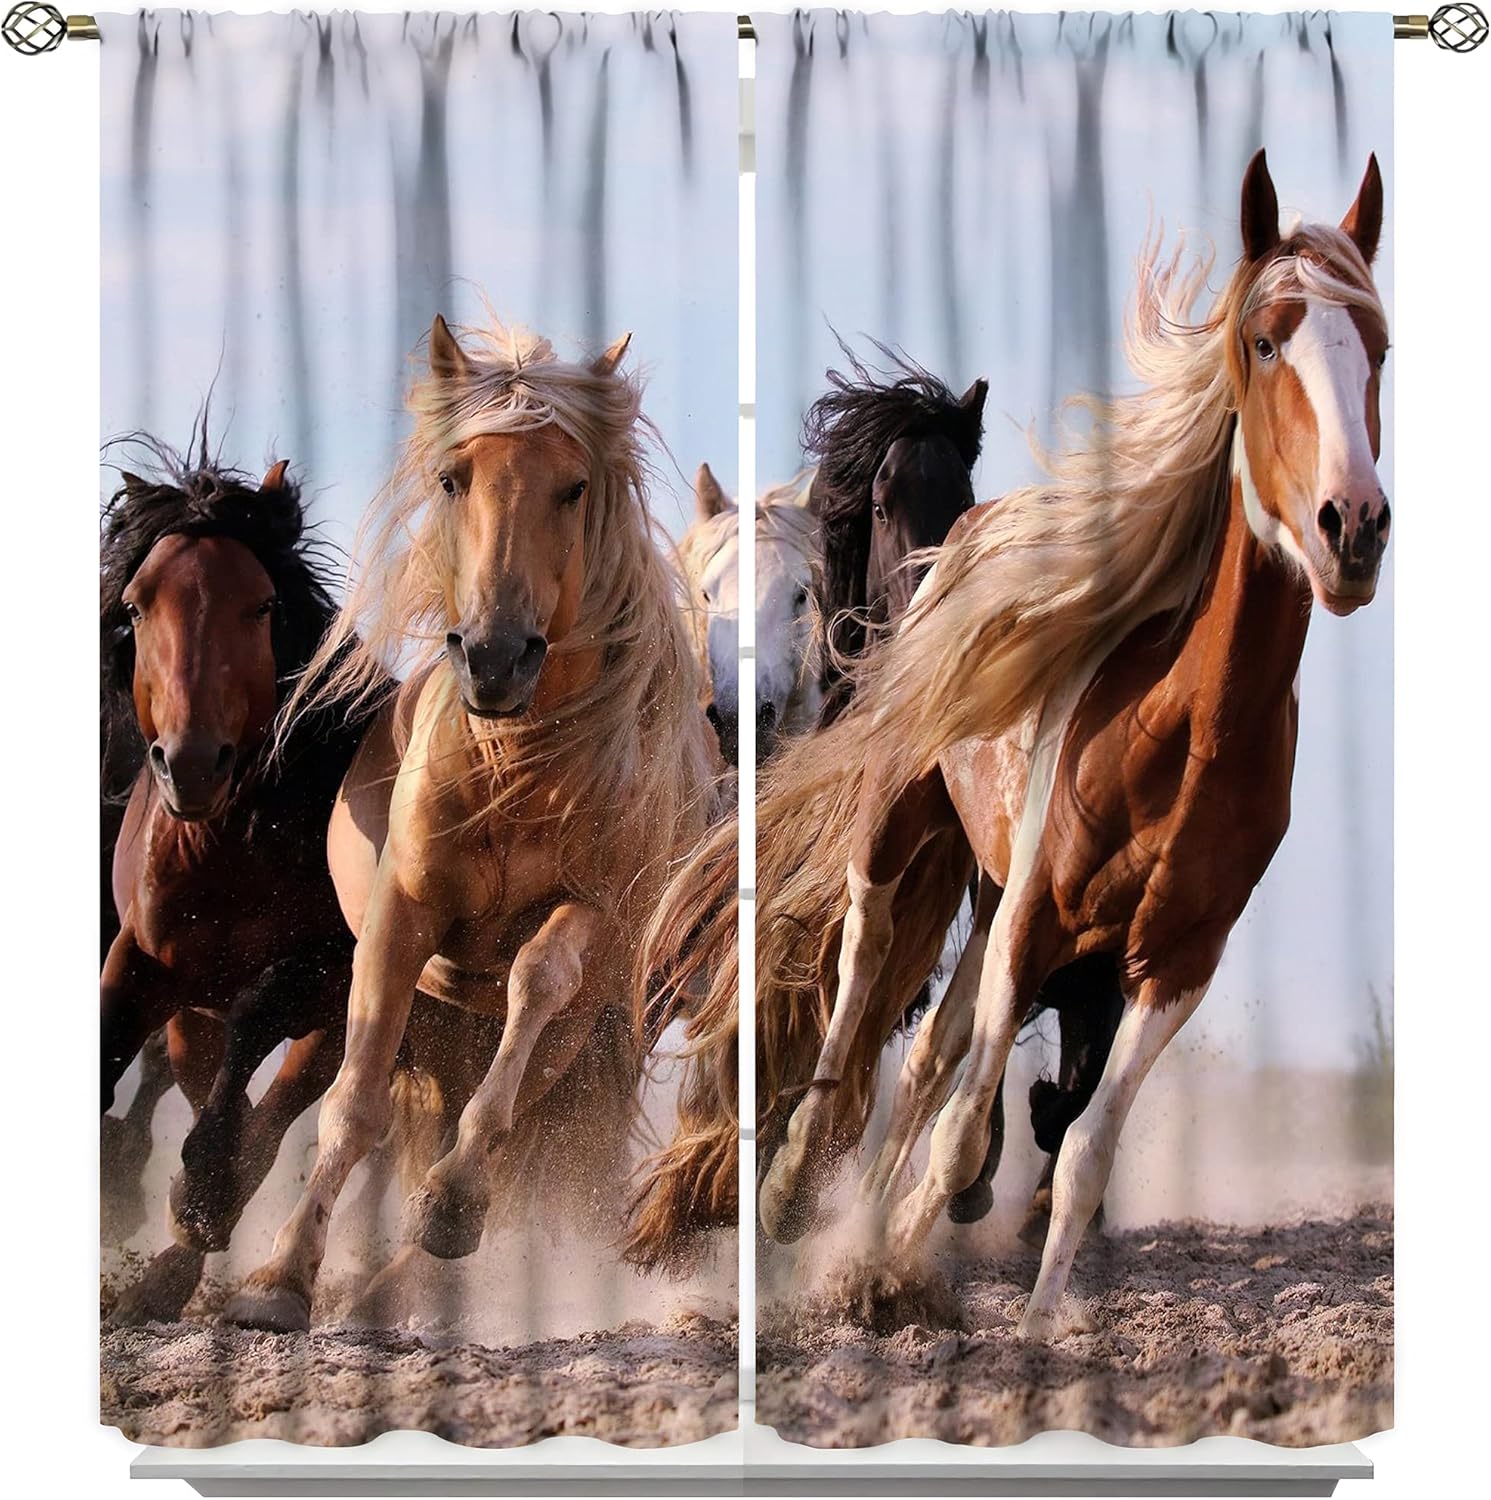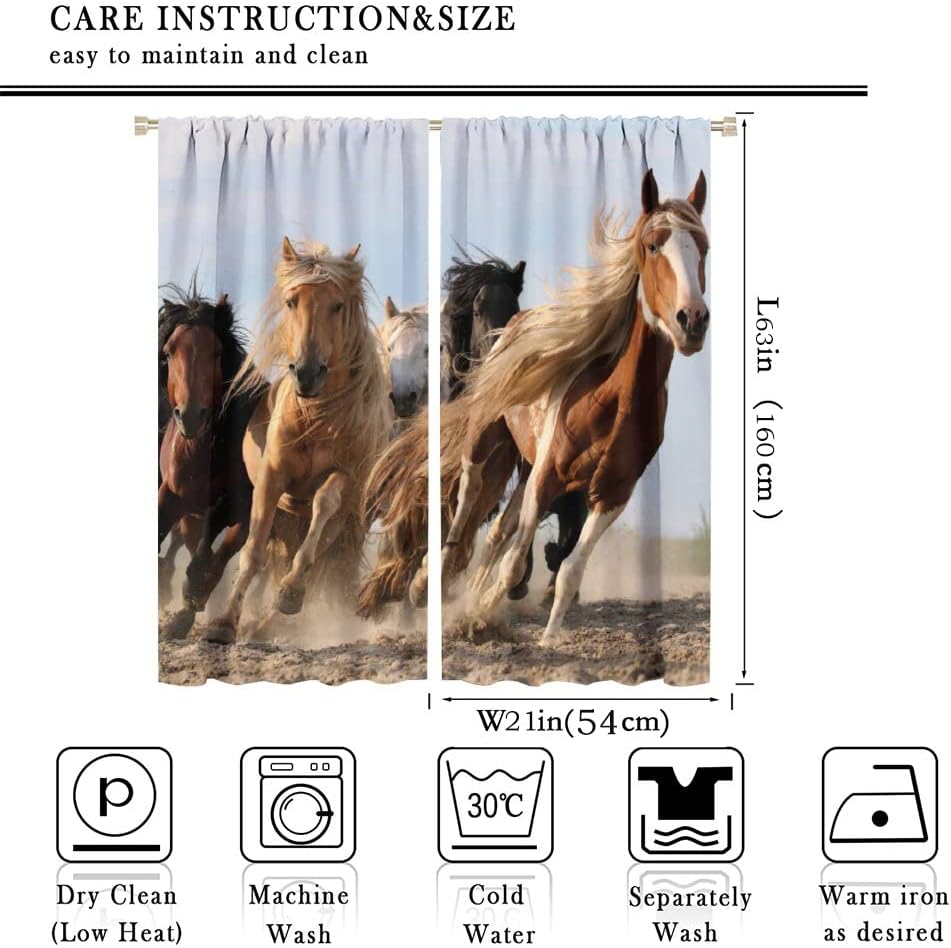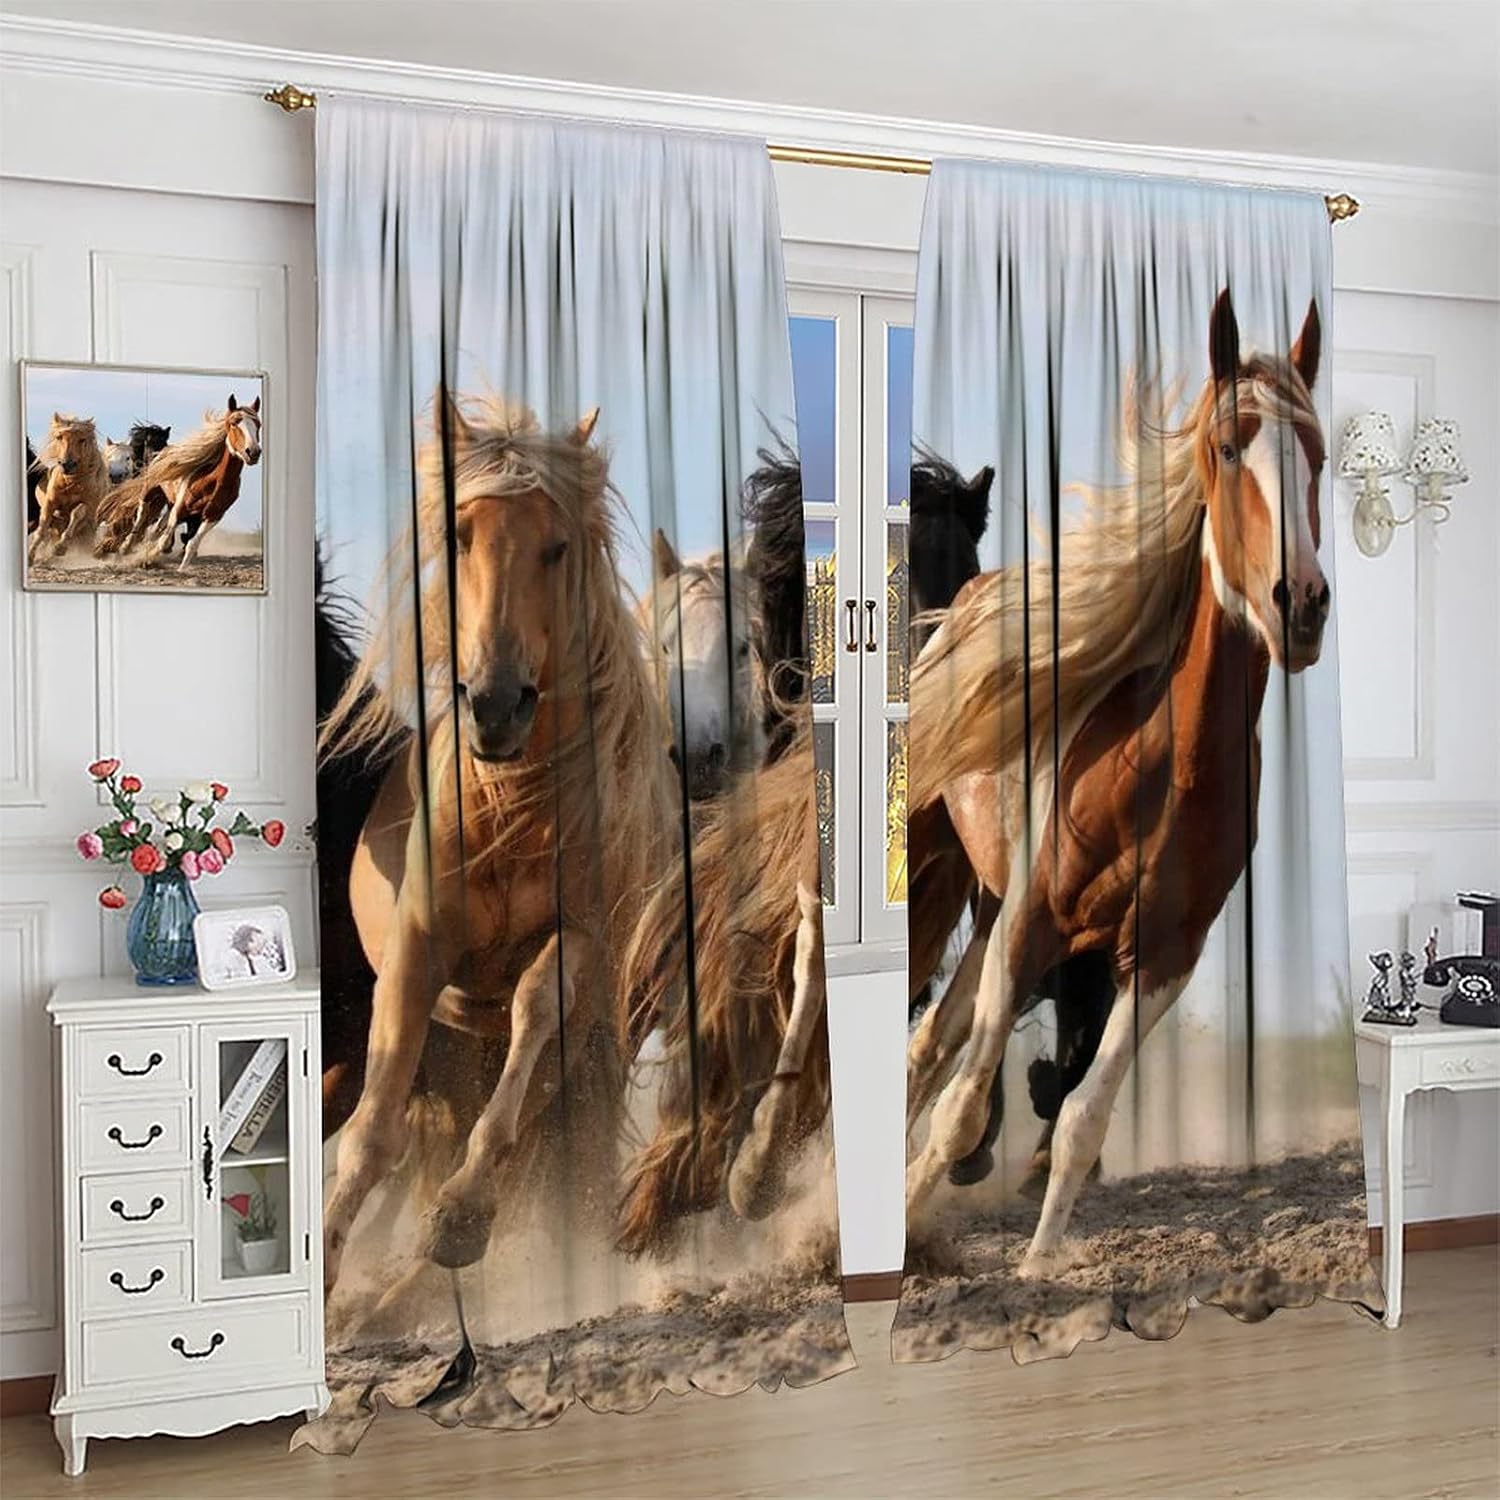
Horse Curtain 2 Panels,Galloping Horses Blackout Curtains for Bedroom Living Room Boy Girl Room Decor, Horse Farm Horse Herd Wild Animal Pattern Window Drapes Hanging Vertically.42x63inch(107x160cm)
Category: Amazon Home
Size:42x63inch(107x160cm)MULTIFUNCTION:Our products include 2 curtain panels suitable for indoor use 42x63inch(107x160cm)-Can filter dazzling sunlight and let in soft light.-Exquisite and elegant appearance, adding style to your room.-The curtains can still provide you with privacy.-It can be placed in the home as a decoration, and it is also an ideal choice for gifts.WIDELY USE FOR:Protect your furniture,floors and artwork from the havoc of the sun.Good idea to hang these nice draperies in your bedroom, living room, dining room, kitchen, kids room, patio door, and even office.The care is very simple:-The tulle curtain can be machine washed in cold water.-If necessary, iron at low temperature.-Do not bleach.We sincerely hope that you can get a good shopping experience in our store, so if you have any questions or questions, please feel free to contact us!Warm TipsFor proper fullness, recommended purchased the panels measure 2-3 times the width of your window.Color may differ slightly from photos due to different monitor settings in computer monitors display or Mobile phone, Filming angles, lights, Sunshine etc.
Features: 100 Polyester | ✔【CURTAIN SIZE】-The standard curtain size is 42x63inch(107x160cm). The measured size is the sum of the two panels. | ✔【ADDS GREAT PERSPECTIVE 】- State of the art digital printing technology bring an exclusive experience to your home kitchen, study, and windows, Not a total blackout curtain, but enough to keep out a good amount of sunlight. | ✔【INCREASED COMFORT 】-Our thermal insulated curtains help in saving on energy cost as they reduce the amount of heat lost in cooler months and reflect heat in the summer. These energy-saving curtains are sound barriers that reduce noise from busy streets or noisy neighbors. | ✔【CARE INSTRUCTIONS 】- Machine washable, wash below 86°F, gentle cycle, do not bleach, do not tumble dry. This pair of blackout drapes are ideal for bedroom, living room, baby, kids’ nursery, kitchen, gaming rooms, school playroom, hotel, office, and restaurants. | ✔【QUALITY SERVICE】-100% satisfaction guarantee! If you have any questions, please contact us and we will try our best to help you.